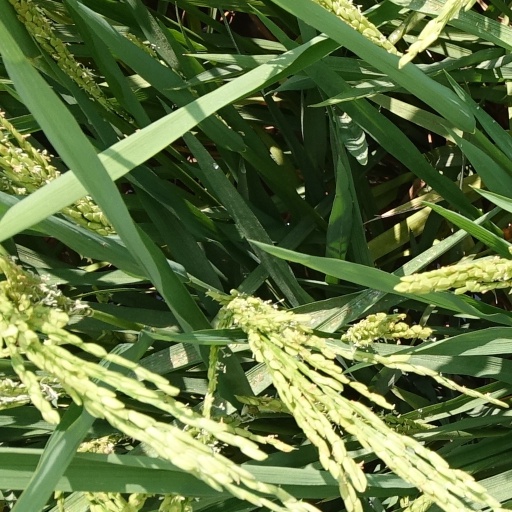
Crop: rice